Describe the emotion expressed in this image:  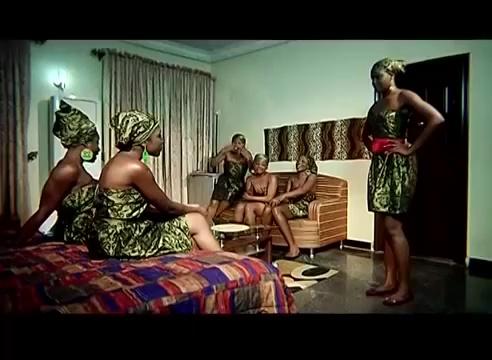
This person displays Pain, valence and arousal with low intensity.